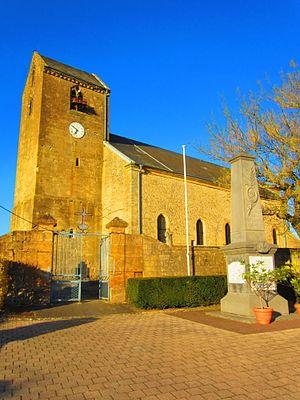
Eglise Grand Failly
Grand-Failly est une commune française située dans le département de Meurthe-et-Moselle en région Grand Est.